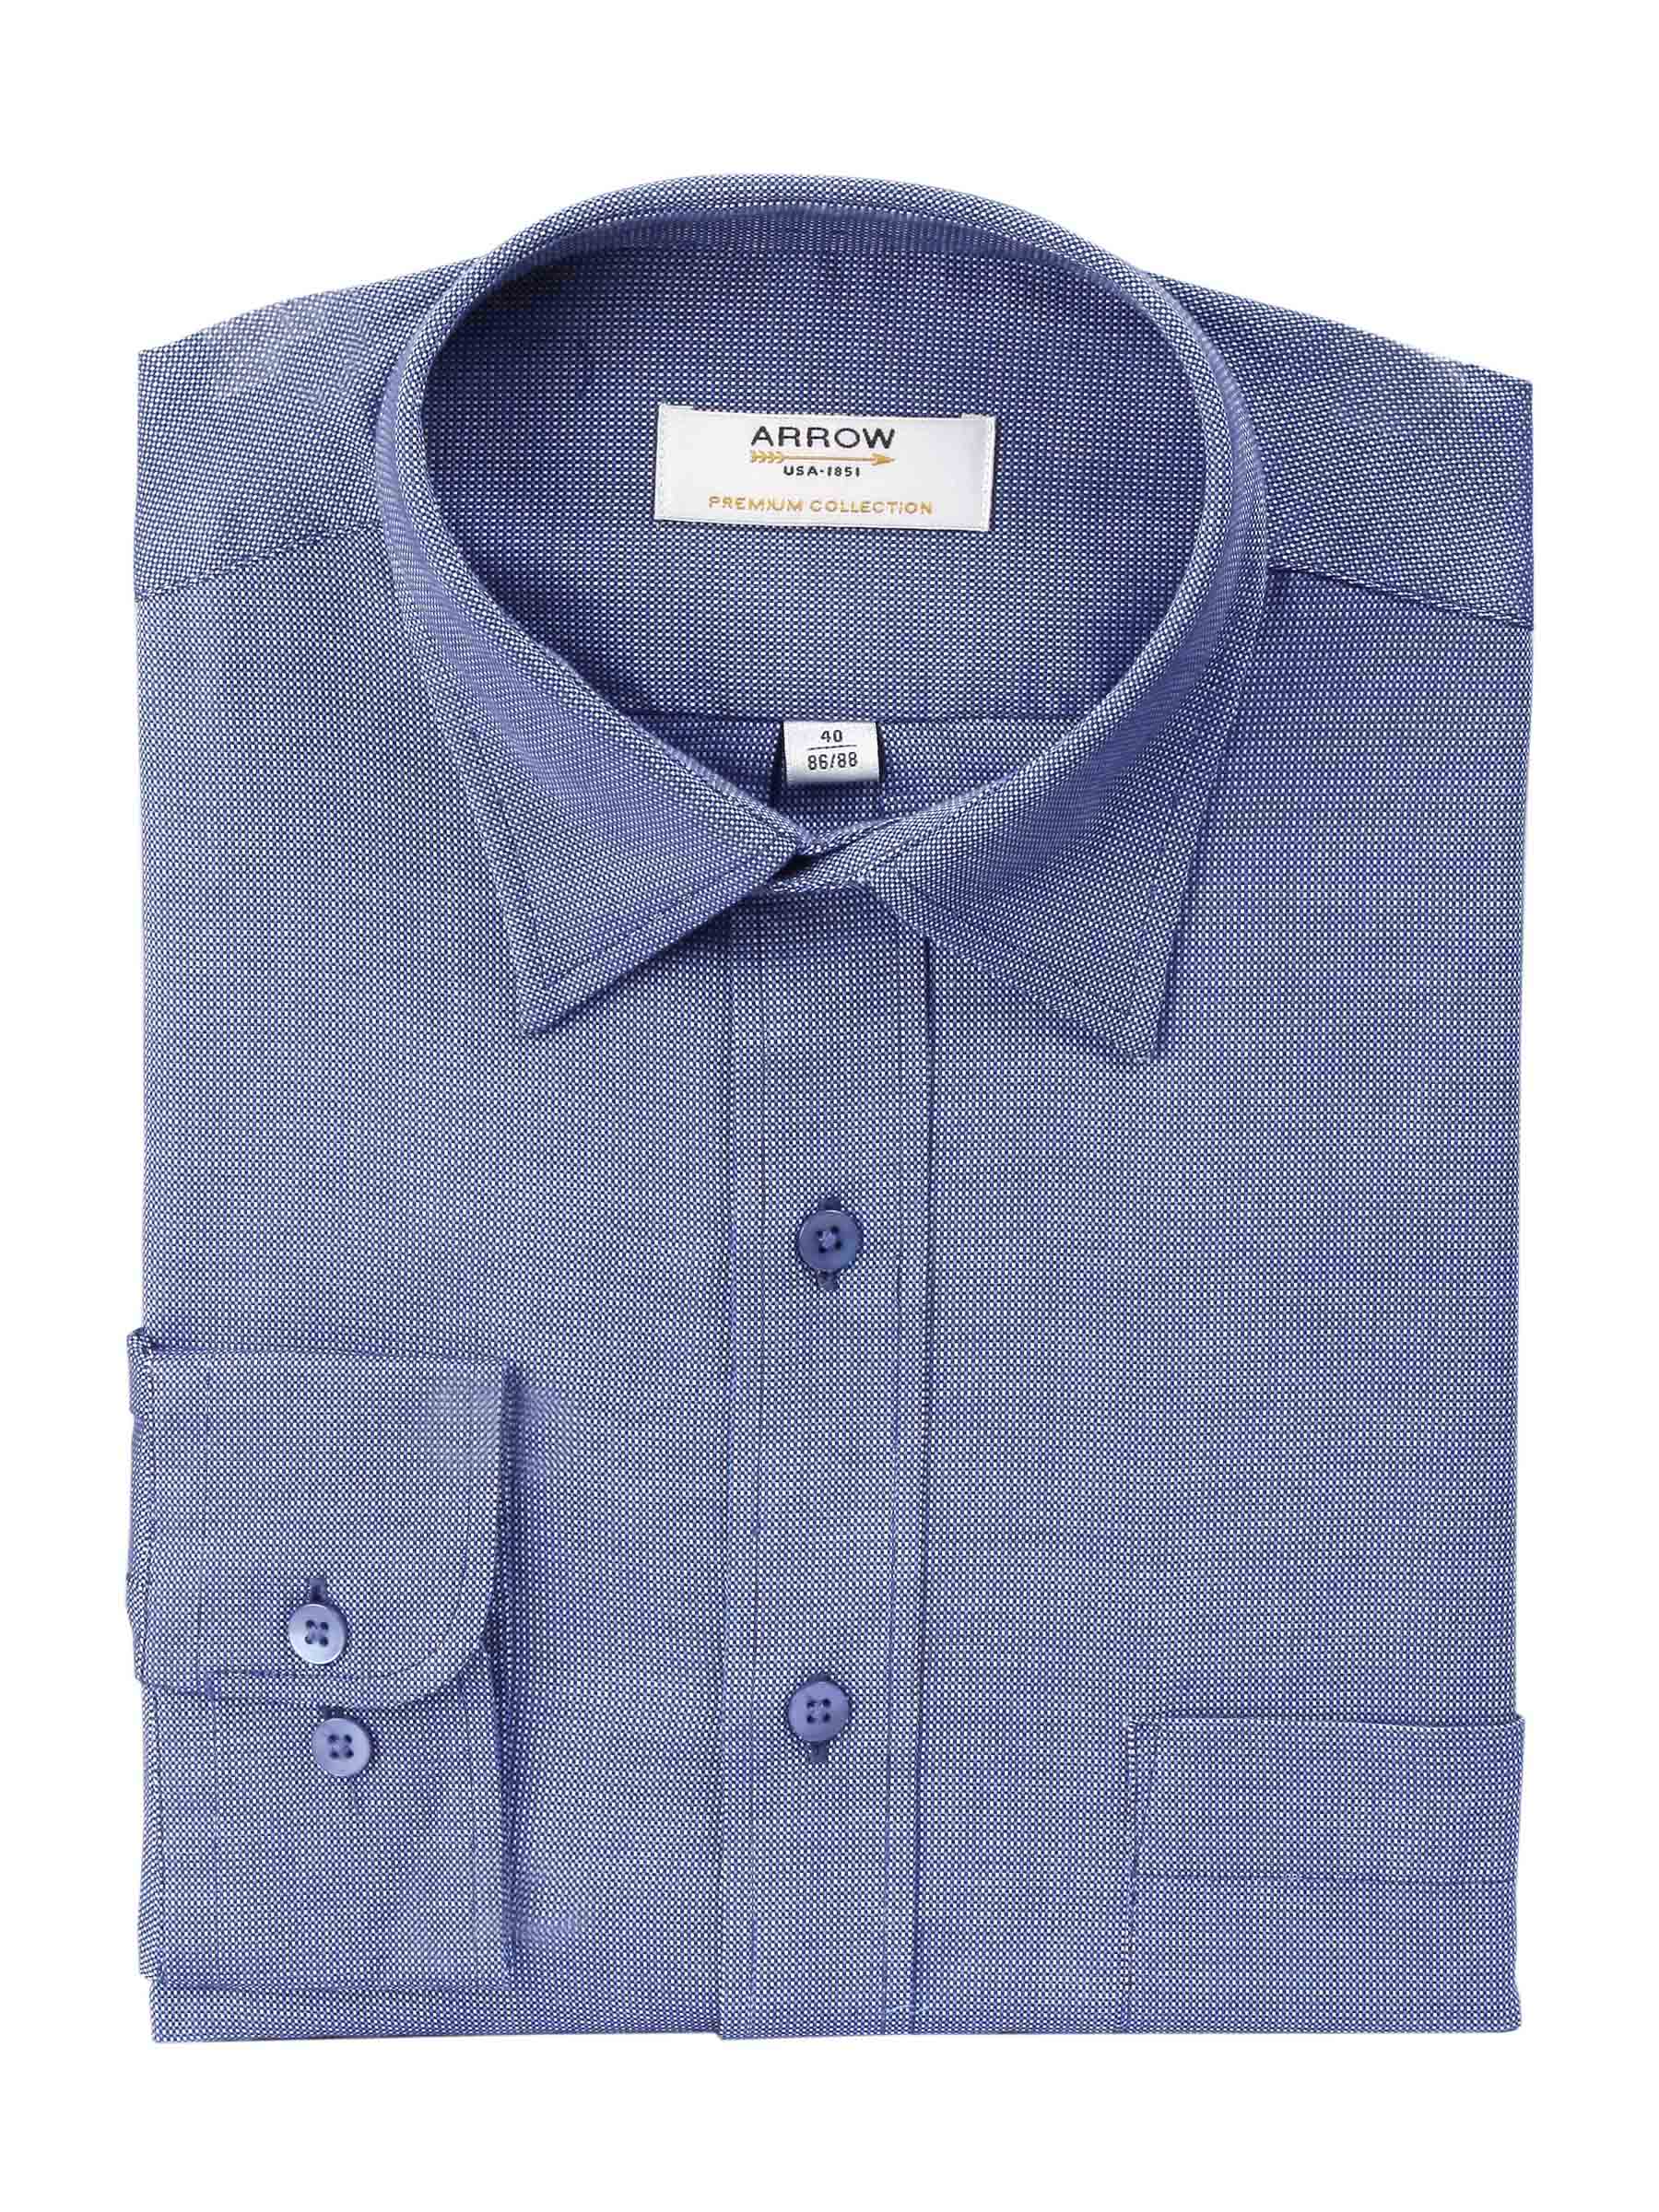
Arrow Men Solid Blue Shirts
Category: Apparel / Topwear / Shirts
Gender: Men
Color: Blue
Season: Fall 2011
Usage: Formal